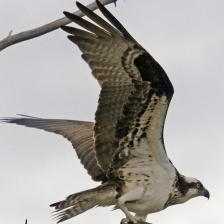
Species: OSPREY
Scientific name: PANDION HALIAETUS